Professor Blastoff

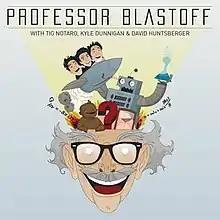
Logo

Professor Blastoff was a weekly comedy audio podcast, which was released every Tuesday and lasted four years from May 15, 2011 to July 21, 2015. It was hosted by comedians Tig Notaro, Kyle Dunnigan and David Huntsberger. The topics ranged from scientific, philosophical, metaphysical and humanitarian with guest host Aaron Burrell assisting in the research, who was also Tig's assistant at the time.